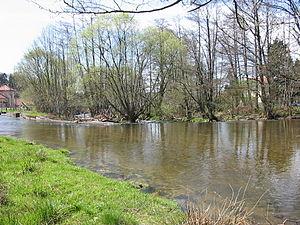
La Vologne à Beauménil (commune des Vosges)
Beauménil, en patois vosgien de la montagne [boːmɛniː], est une commune française située dans le département des Vosges en région Grand Est.